Speed bump

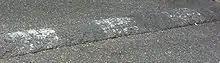
Speed bump made of asphalt

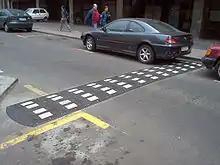
Speed bump made of rubber

A speed bump is also known as a "sleeping policeman" in British English, Maltese English and Caribbean English, a "judder bar" in New Zealand English, and a "lying-down policeman" in Colombia, Dominican Republic, Hungary, Croatia, Serbia, Estonia, Lithuania, Slovenia, Bulgaria and Russia. A speed bump is a bump in a roadway with heights typically ranging between . The traverse distance of a speed bump is typically less than or near to ; contrasting with the wider speed humps, which typically have a traverse distance of .